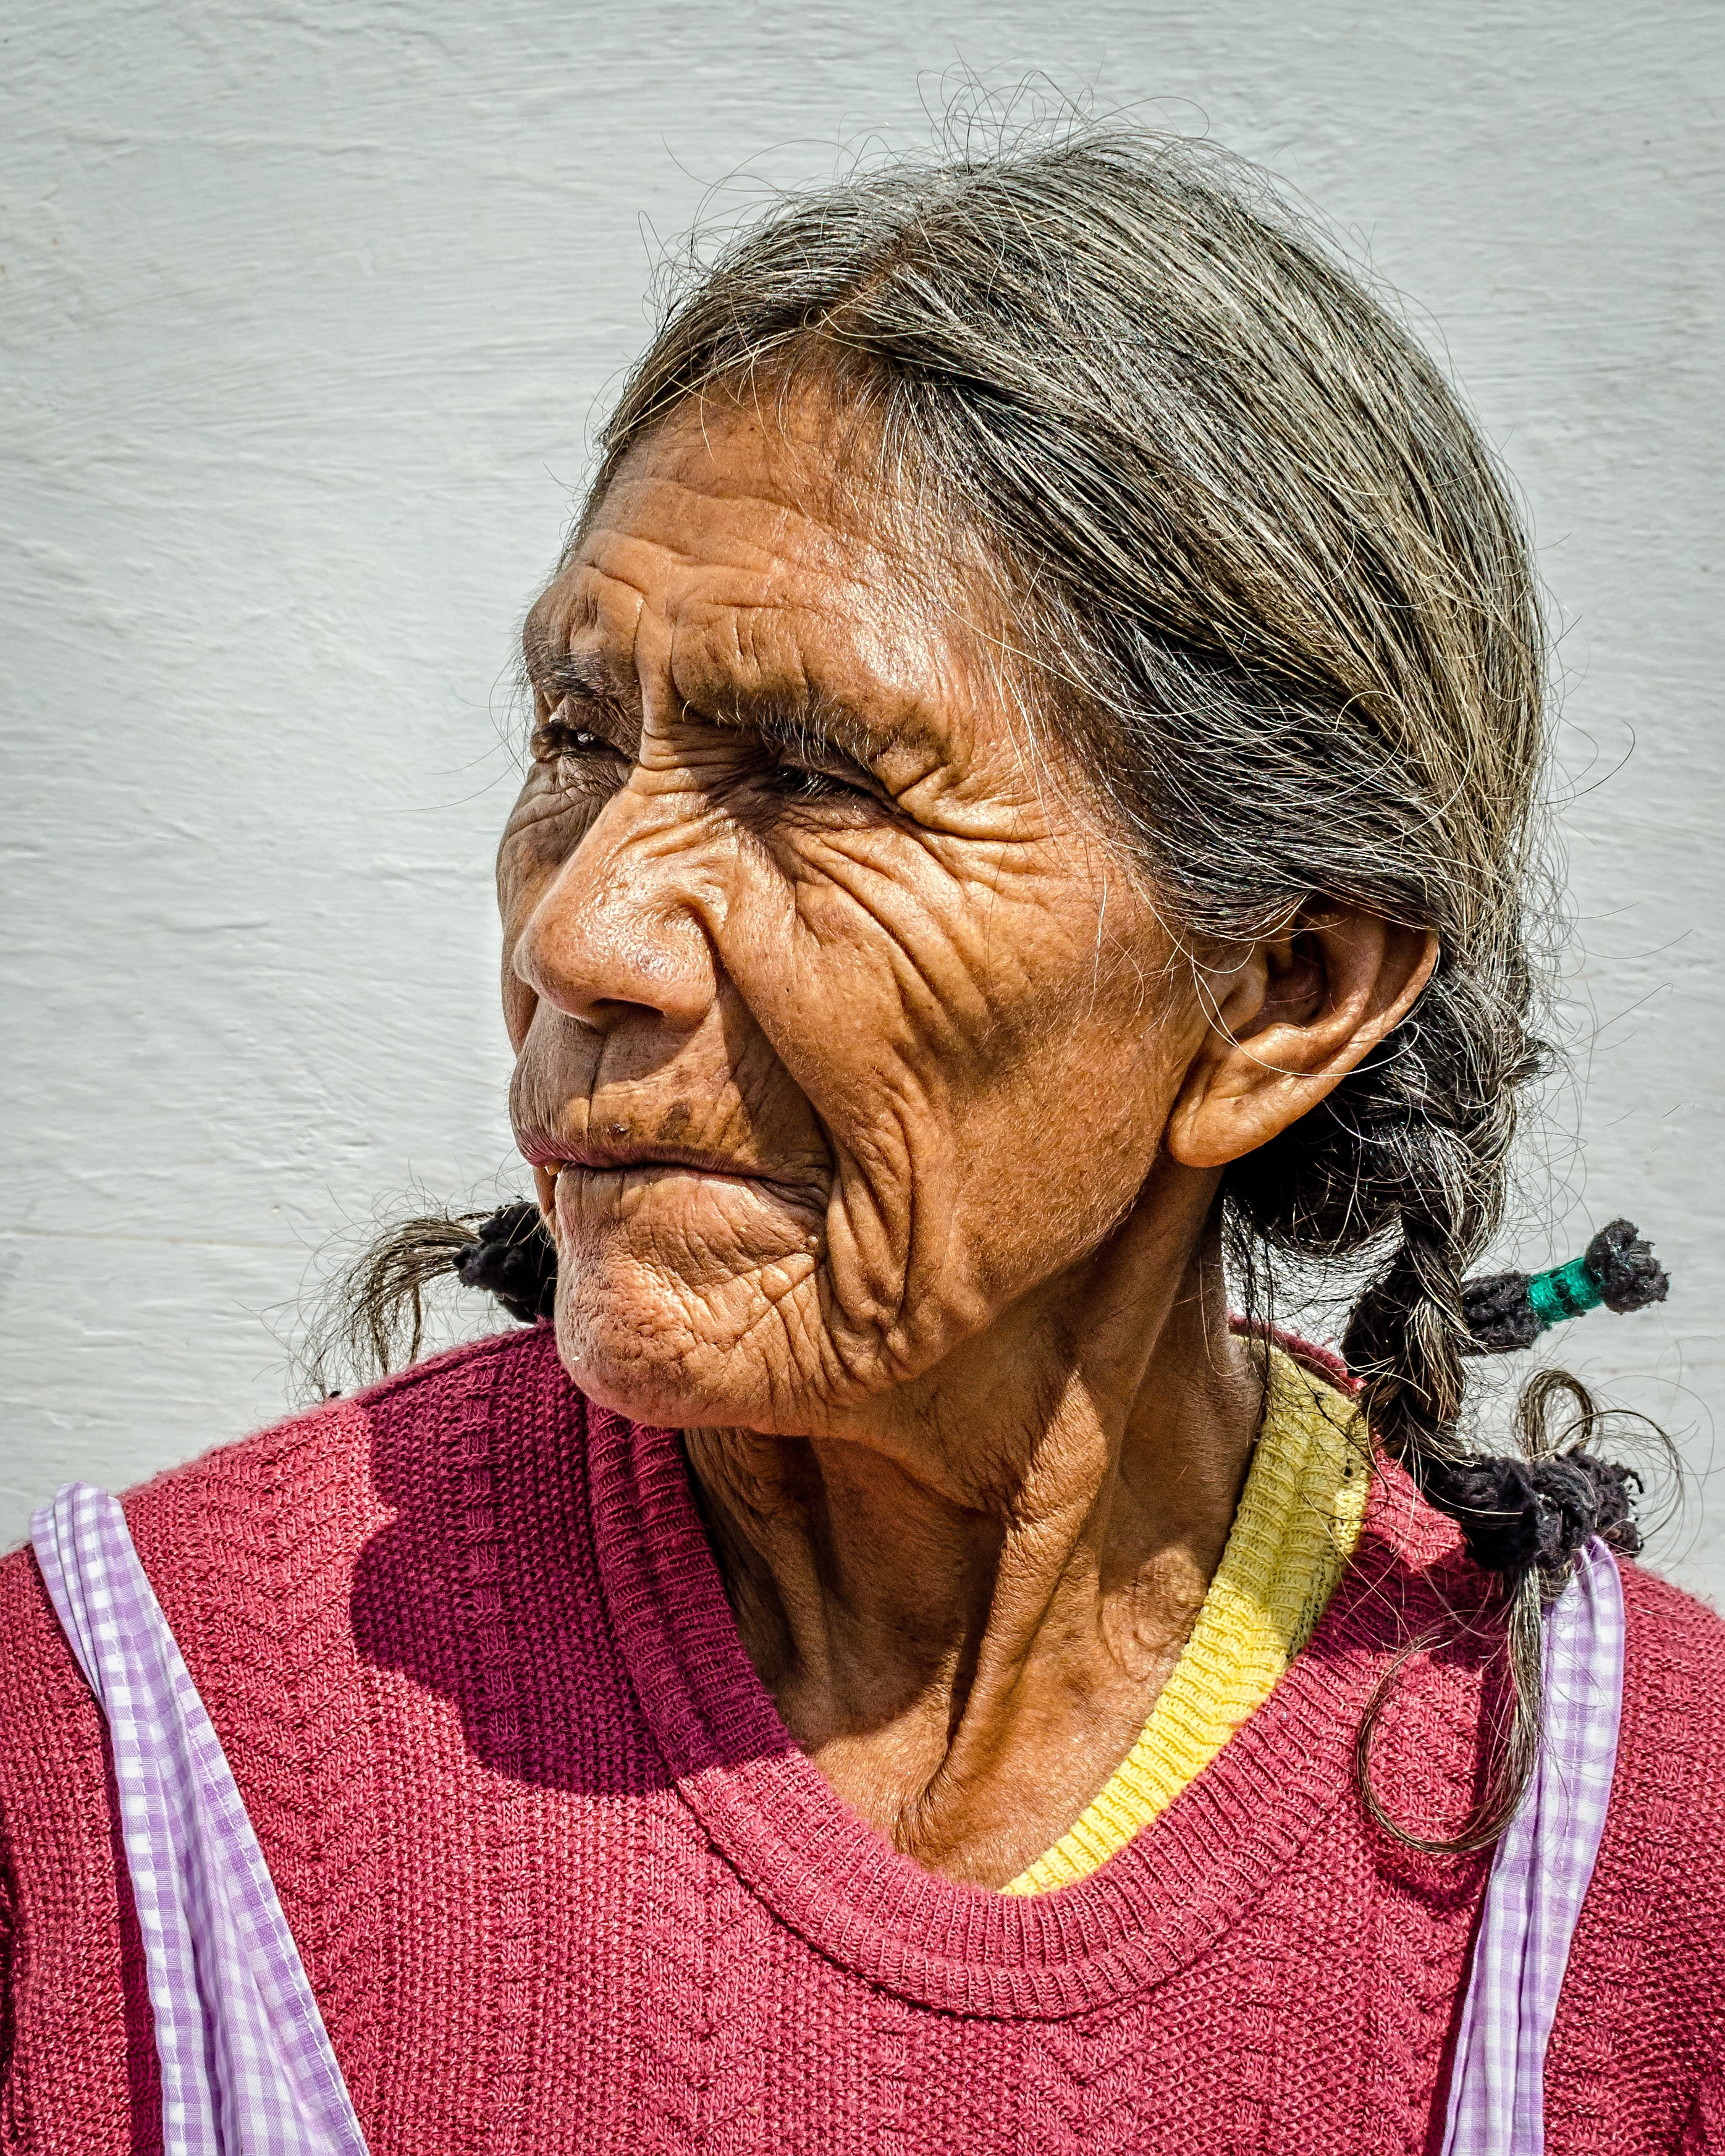
man, person, people, woman, hair, male, female, portrait, color, facial expression, hairstyle, smile, senior citizen, face, sculpture, art, temple, head, grandparent, woman thinking, sad woman, facial hair